James McKeown

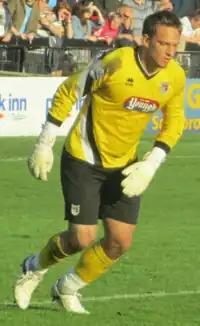
McKeown playing for Grimsby Town in 2011

James Karl McKeown (born 24 July 1989) is a former professional footballer and coach who played as a goalkeeper.